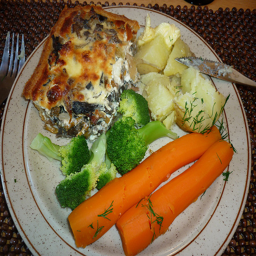
A brightly colored dish with a meat pie, potatoes, carrots, and brocelli.
A knife, a fork and a plate full of lasangna, cooked carrots, potatoes and brussel sprouts.
A plate of food including carrots, potatoes and broccoli.
A plate of food sitting on a table with a fork.
A plate of dinner that has carrots, potatoes, broccoli.